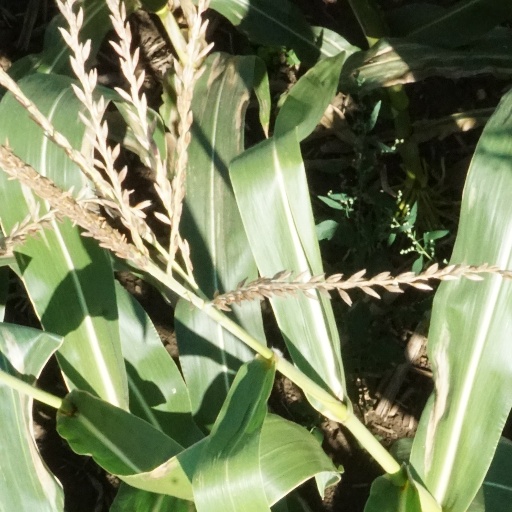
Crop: maize; corn